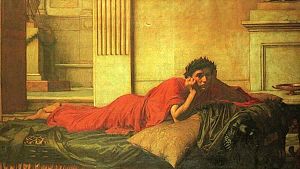
Nero / Kejserdømme
Neros anger efter at have myrdet sin mor, af John William Waterhouse. I virkeligheden ved man ikke, hvordan Nero havde det med at have beordret drabet på sin mor.
Lucius Domitius Ahenobarbus var en romersk kejser 54 – 68 og den sidste af det julisk-claudiske dynasti. Han var kendt som Nero og én af Roms mest berygtede herskere.